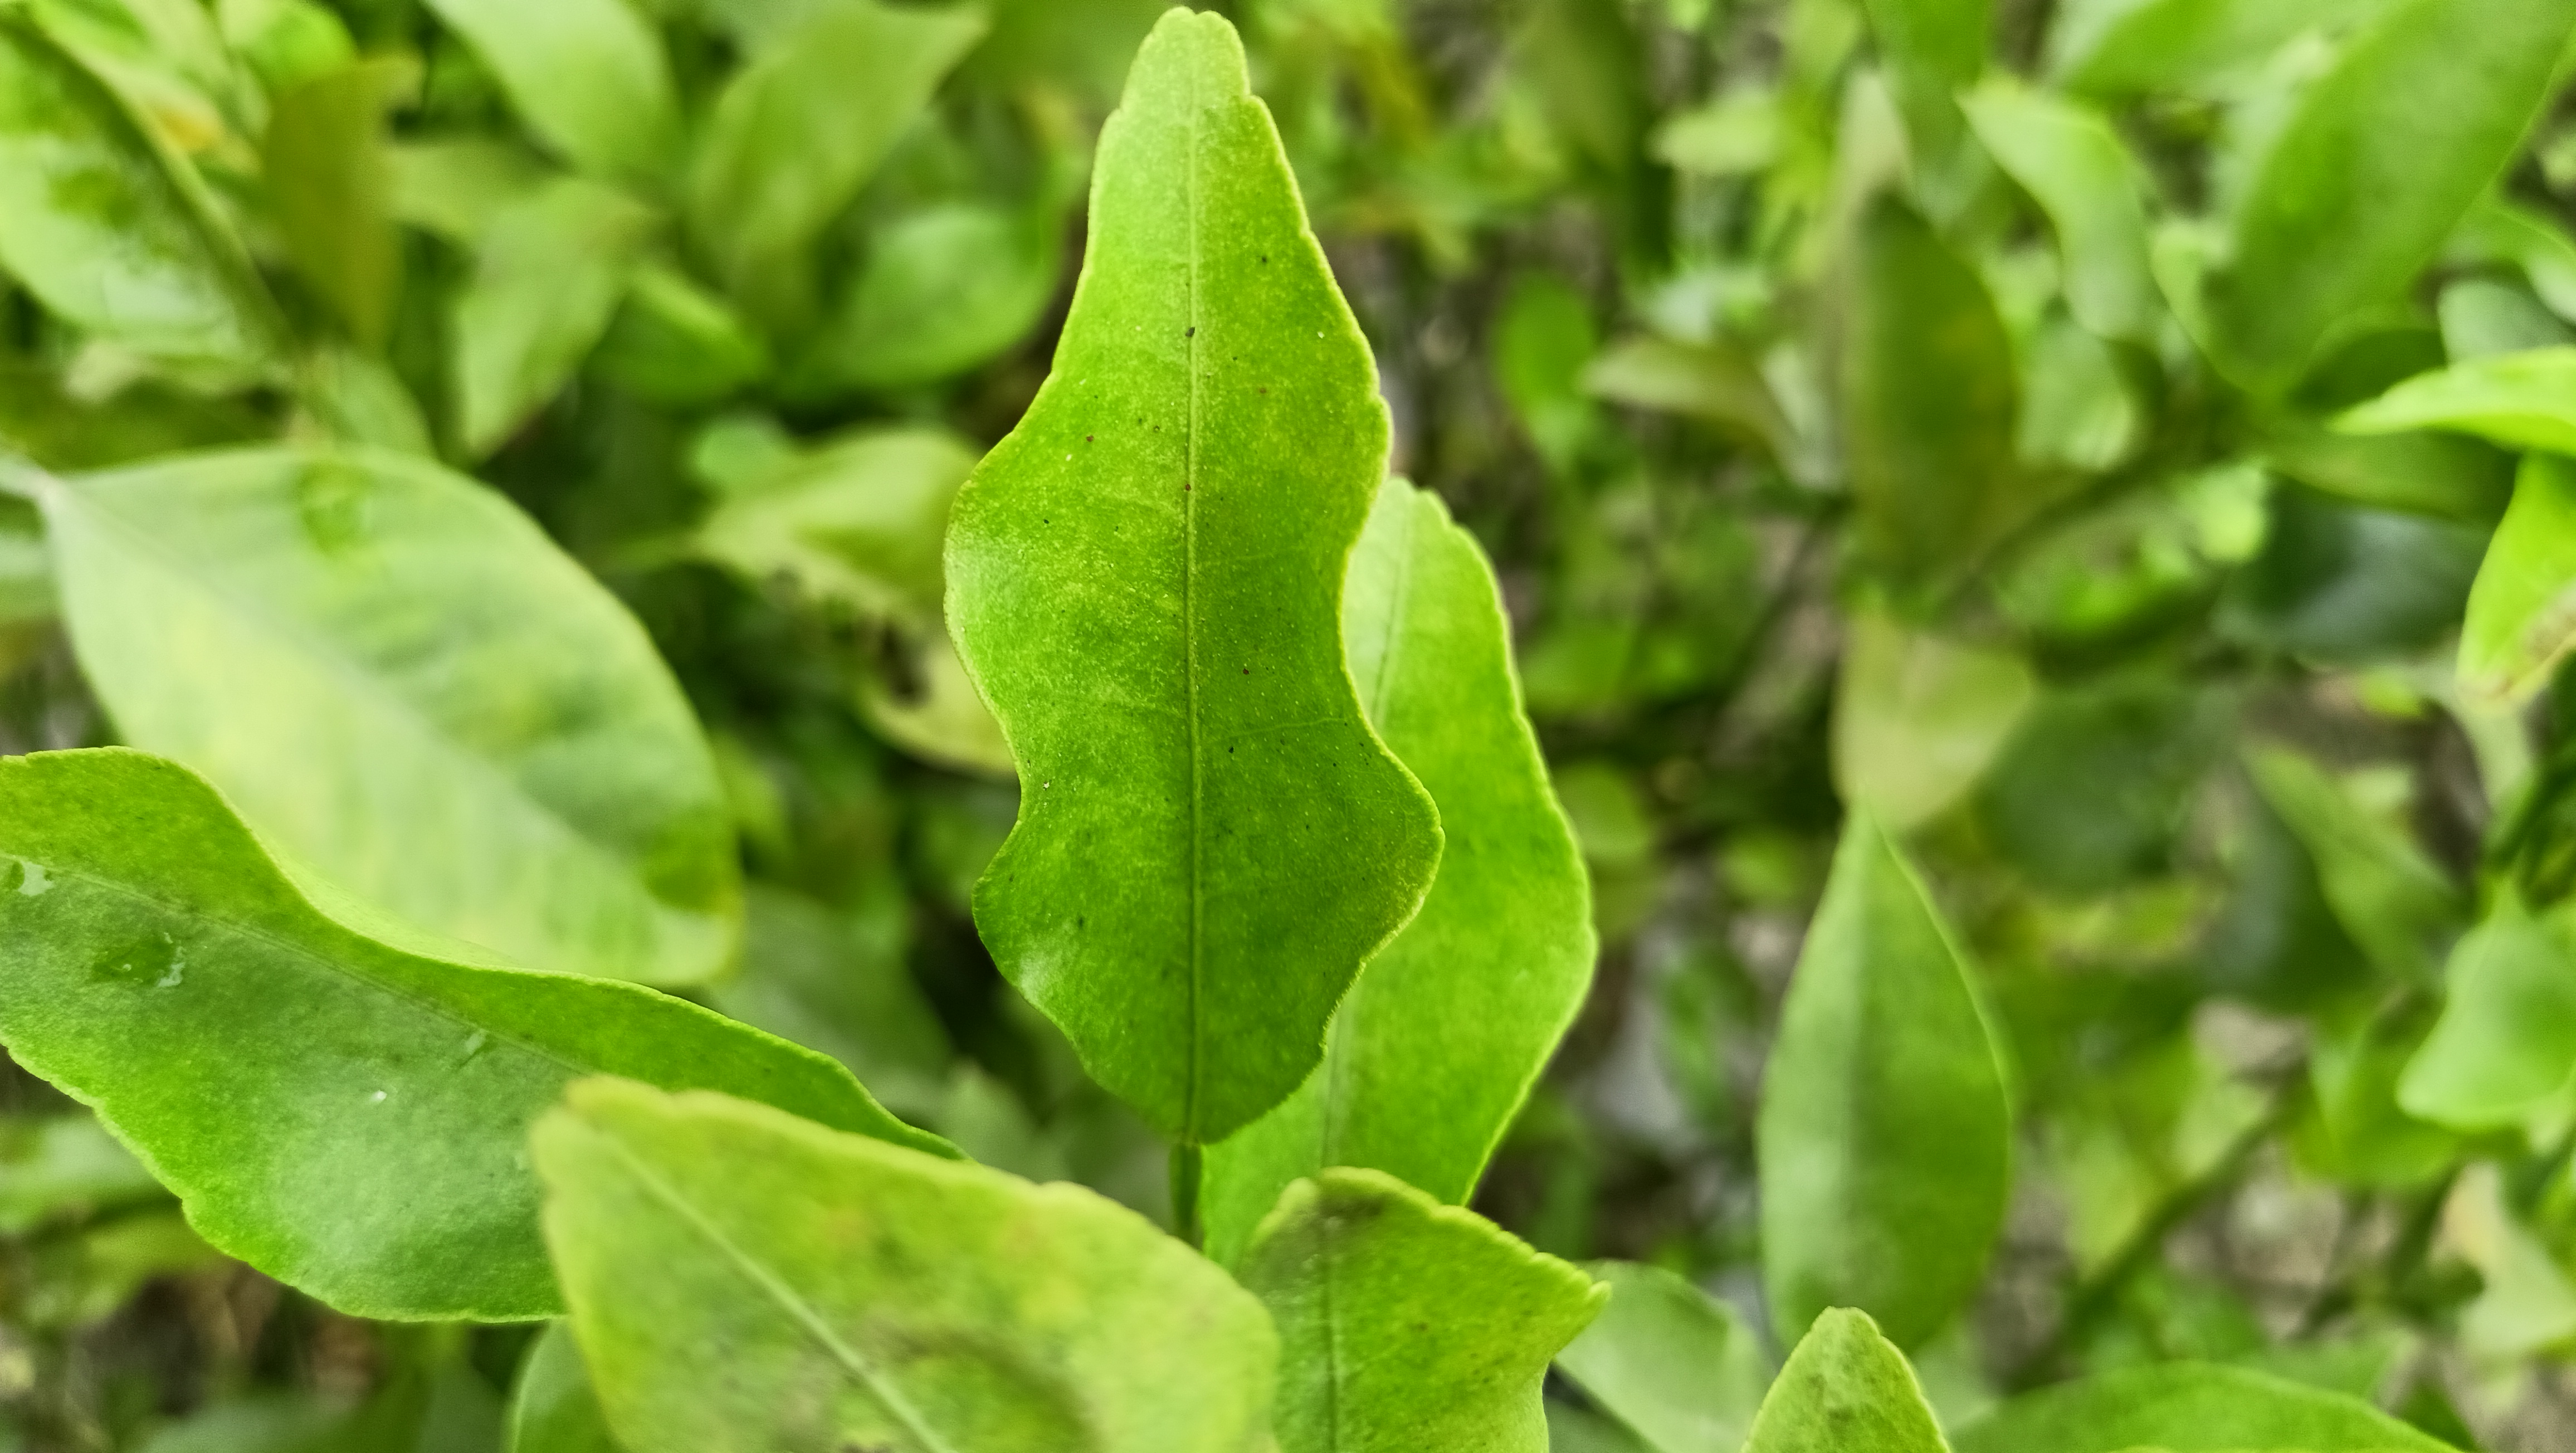
Mandarin leaf variety: Darjeling